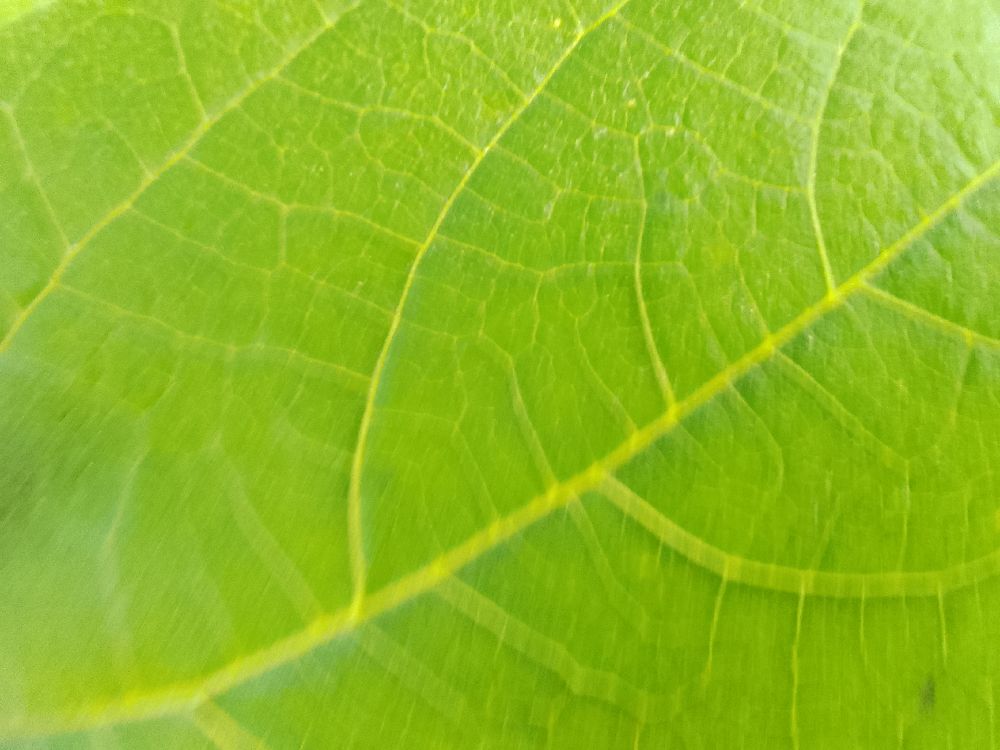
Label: healthy